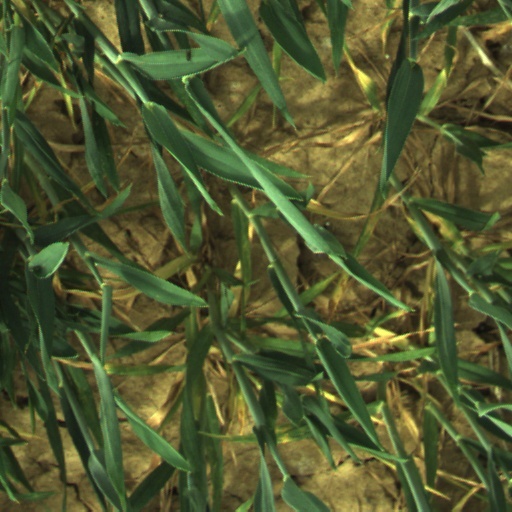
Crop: wheat